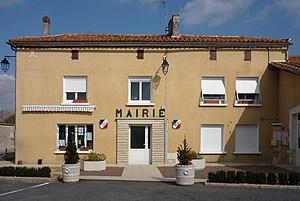
Mairie de Deviat, Charente, France.
Deviat est une commune du Sud-Ouest de la France, située dans le département de la Charente.